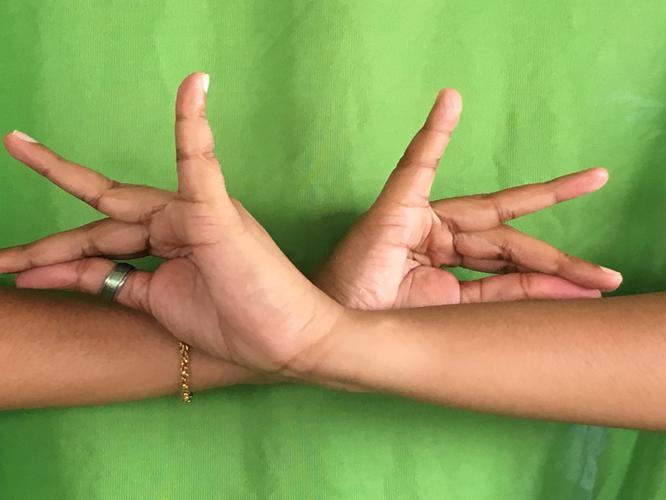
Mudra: Katakavardhana
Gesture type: double_hand